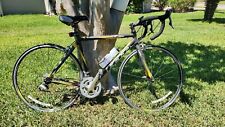
Vehicle type: Bikes